Lembit Kaljuvee

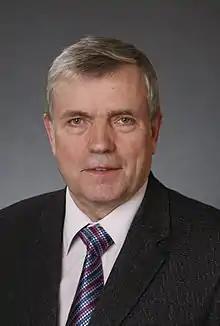
Lembit Kaljuvee

Lembit Kaljuvee (born 29 December 1952 in Raja) is an Estonian politician. He has been member of XI and XII Riigikogu.